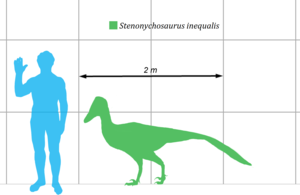
La Formation d'Aguja est une formation géologique située au Texas, en Amérique du Nord, dont les strates datent du Crétacé supérieur à cheval sur les étages du Campanien et du Maastrichtien entre environ −80 et −68 Ma.
Stenonychosaurus est un genre éteint de dinosaures troodontidés ayant vécu au Campanien, soit il y a environ entre 83,6 à 72,1 millions d'années, et découvert dans la formation de Dinosaur Park en Alberta, au Canada, ainsi que dans la formation de Two Medicine à cheval sur le Montana et l'Alberta.
Troodon est un ancien taxon poubelle et un genre éteint potentiellement douteux de dinosaures relativement petits, ressemblant à des oiseaux, connu en Amérique du Nord au Campanien, soit il y a environ 77 Ma. Il comprend au moins une espèce, Troodon formosus, connue au Montana.